Holbeck Viaduct Project

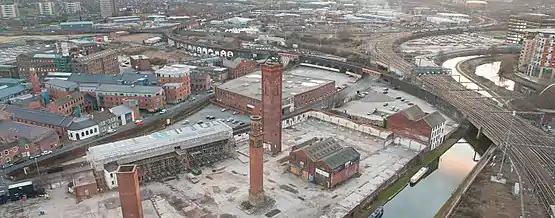
Holbeck Viaduct (centre, curved viaduct) in Holbeck, Leeds

The Holbeck Viaduct Project community group envisages that the viaduct will open in 2023. The proposed timeline for the development is: